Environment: real
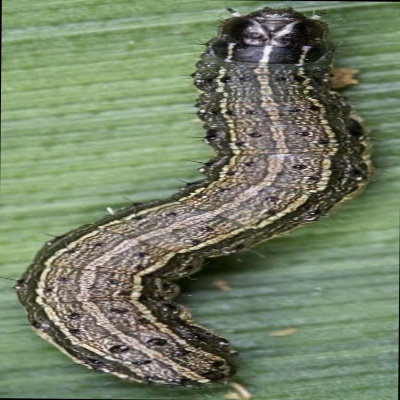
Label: fall_armyworm